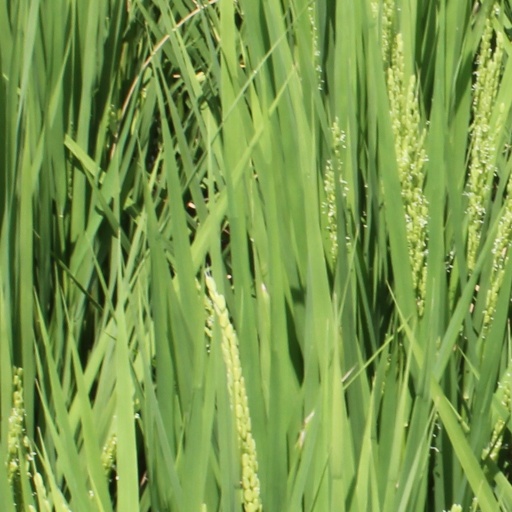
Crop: rice